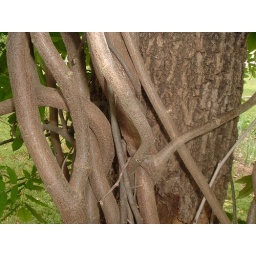
Wisteria vine against my dead black walnut tree